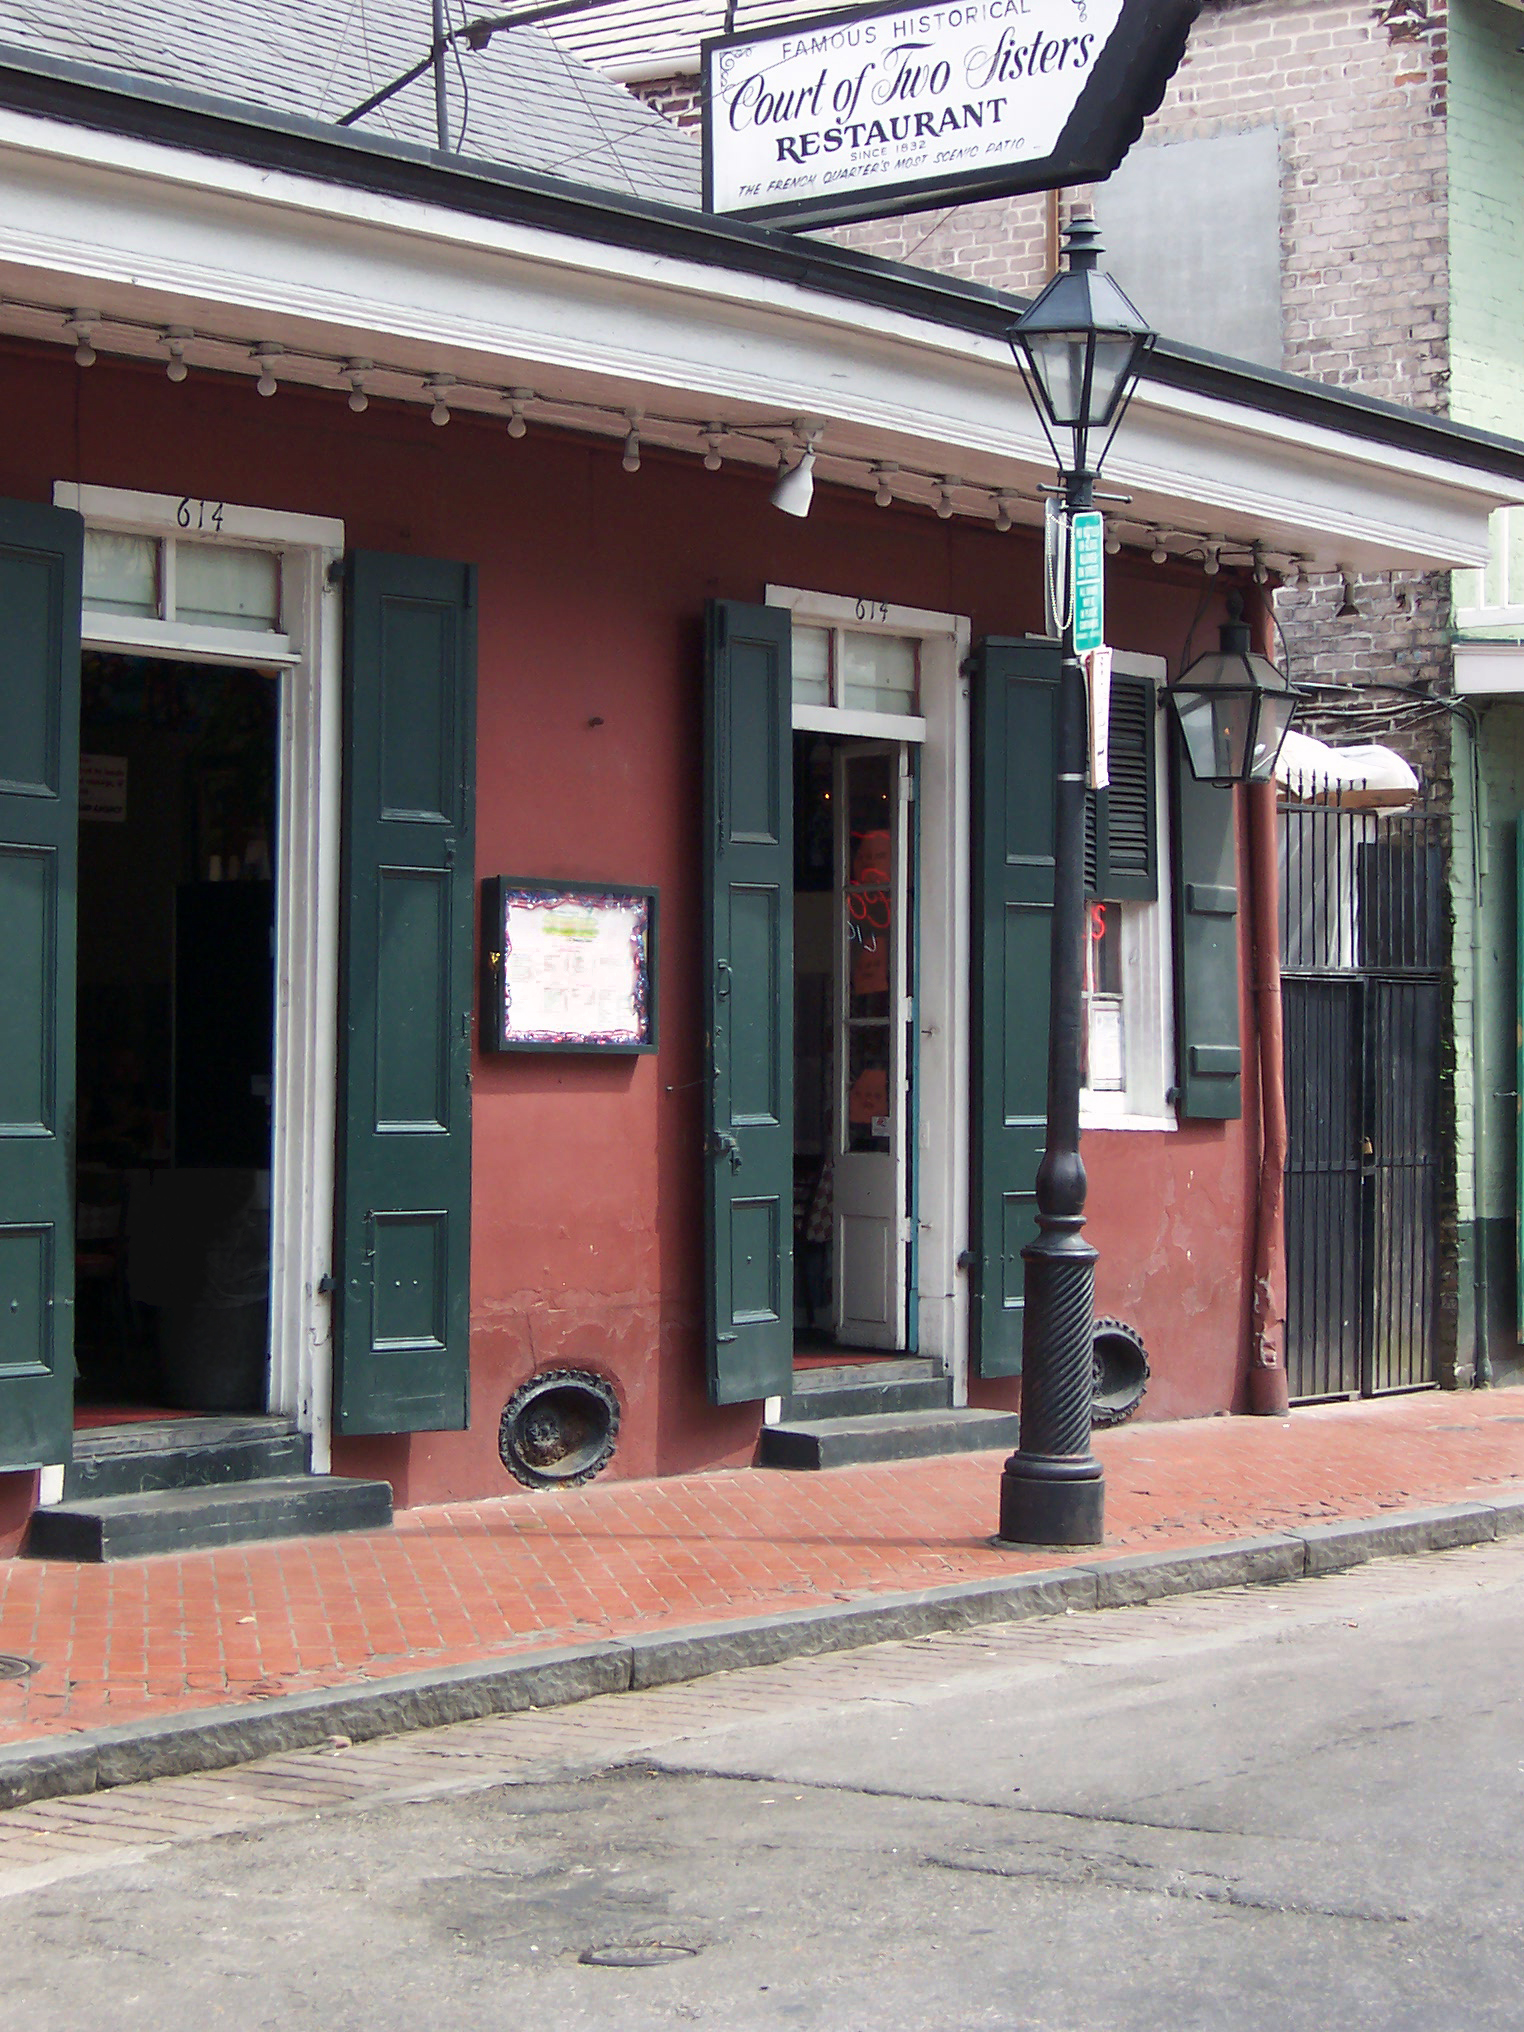
new orleans, street, scene, court, sisters, neighbourhood, town, infrastructure, building, house, facade, city, window, door, road